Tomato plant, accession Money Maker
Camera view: horizontal (90 deg, fisheye); turntable rotation: 330 degrees
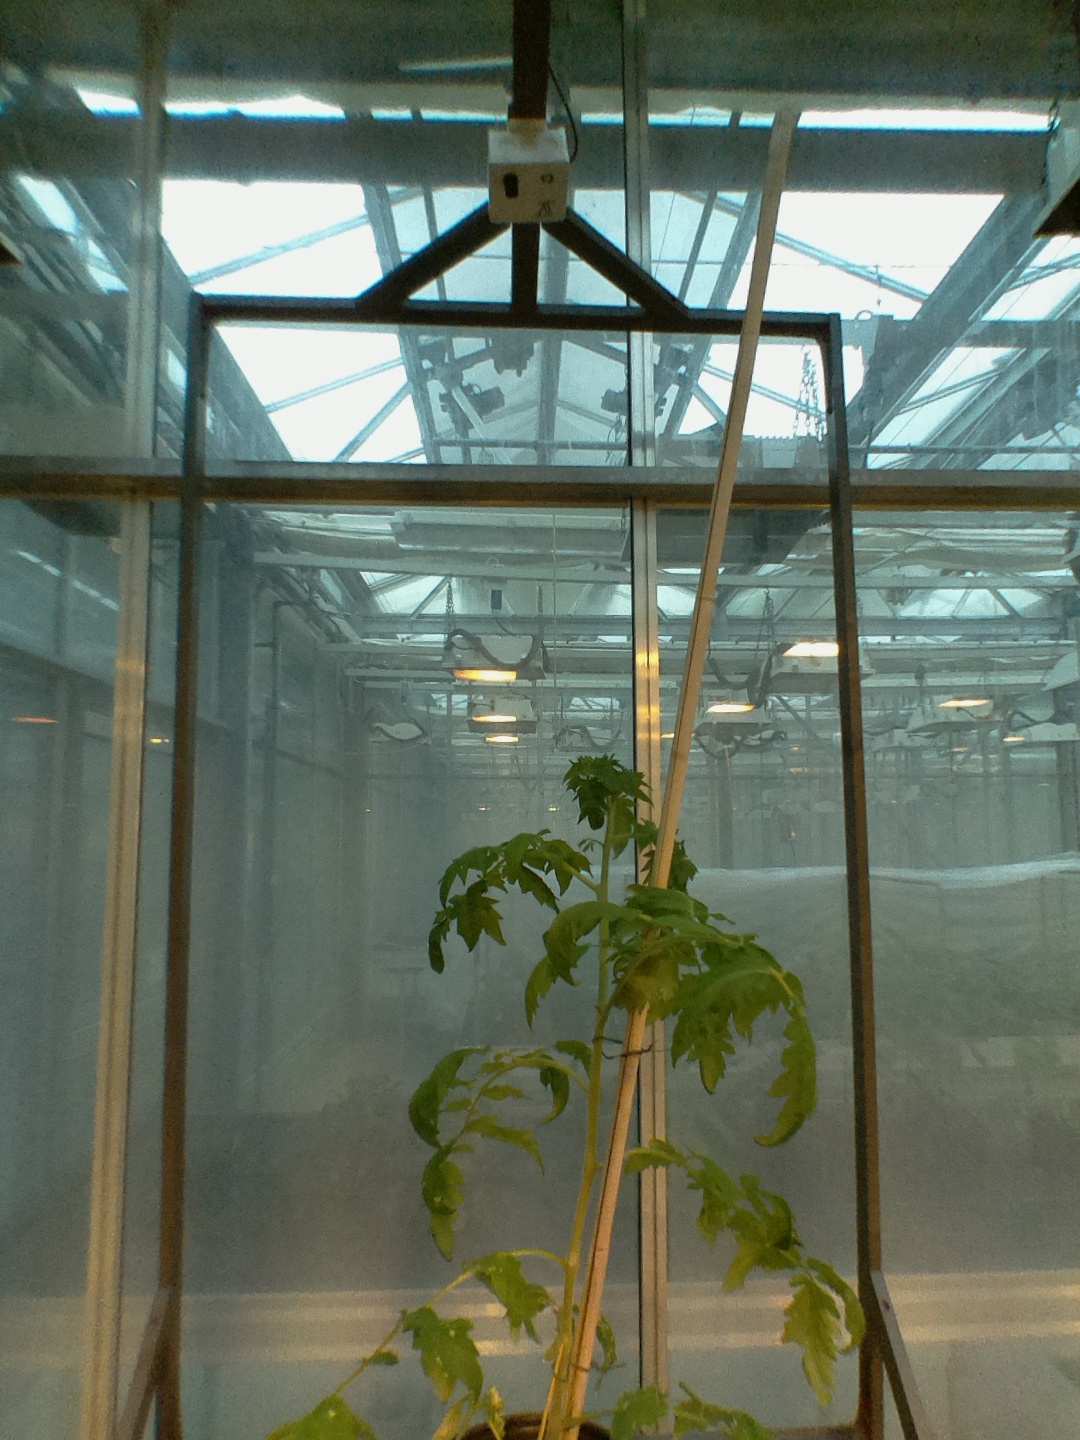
BBCH growth stage 53: 3 inflorescences visible